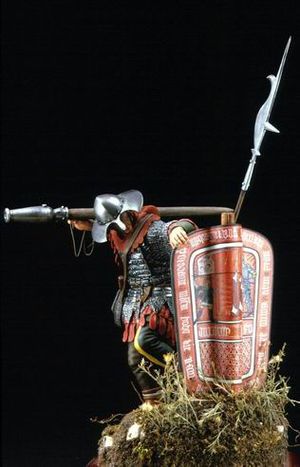
Hussitterskjold
Hussitterskjold fra Prag Museums udstilling
Hussitterskjoldet var den femkantede skjoldform, som benyttedes i den Tjekkoslovakiske Socialistiske Republiks våben i perioden 1948–1990. Skjoldet er lige afskåret nedad og spidst foroven og skal minde om det 15. århundredes religionskrige, hvor en lignende skjoldform undertiden blev benyttet. Kommunisterne ønskede at henvise til den "hussitiske tradition". Hussitterskjoldet blev set som en særligt folkelig skjoldform i kontrast til adelens rytterskjold. Fodfolksskjoldet var grundlæggende uheraldisk, men havde den fordel, at der blev plads til den kommunistiske stjerne over løvens hoved.